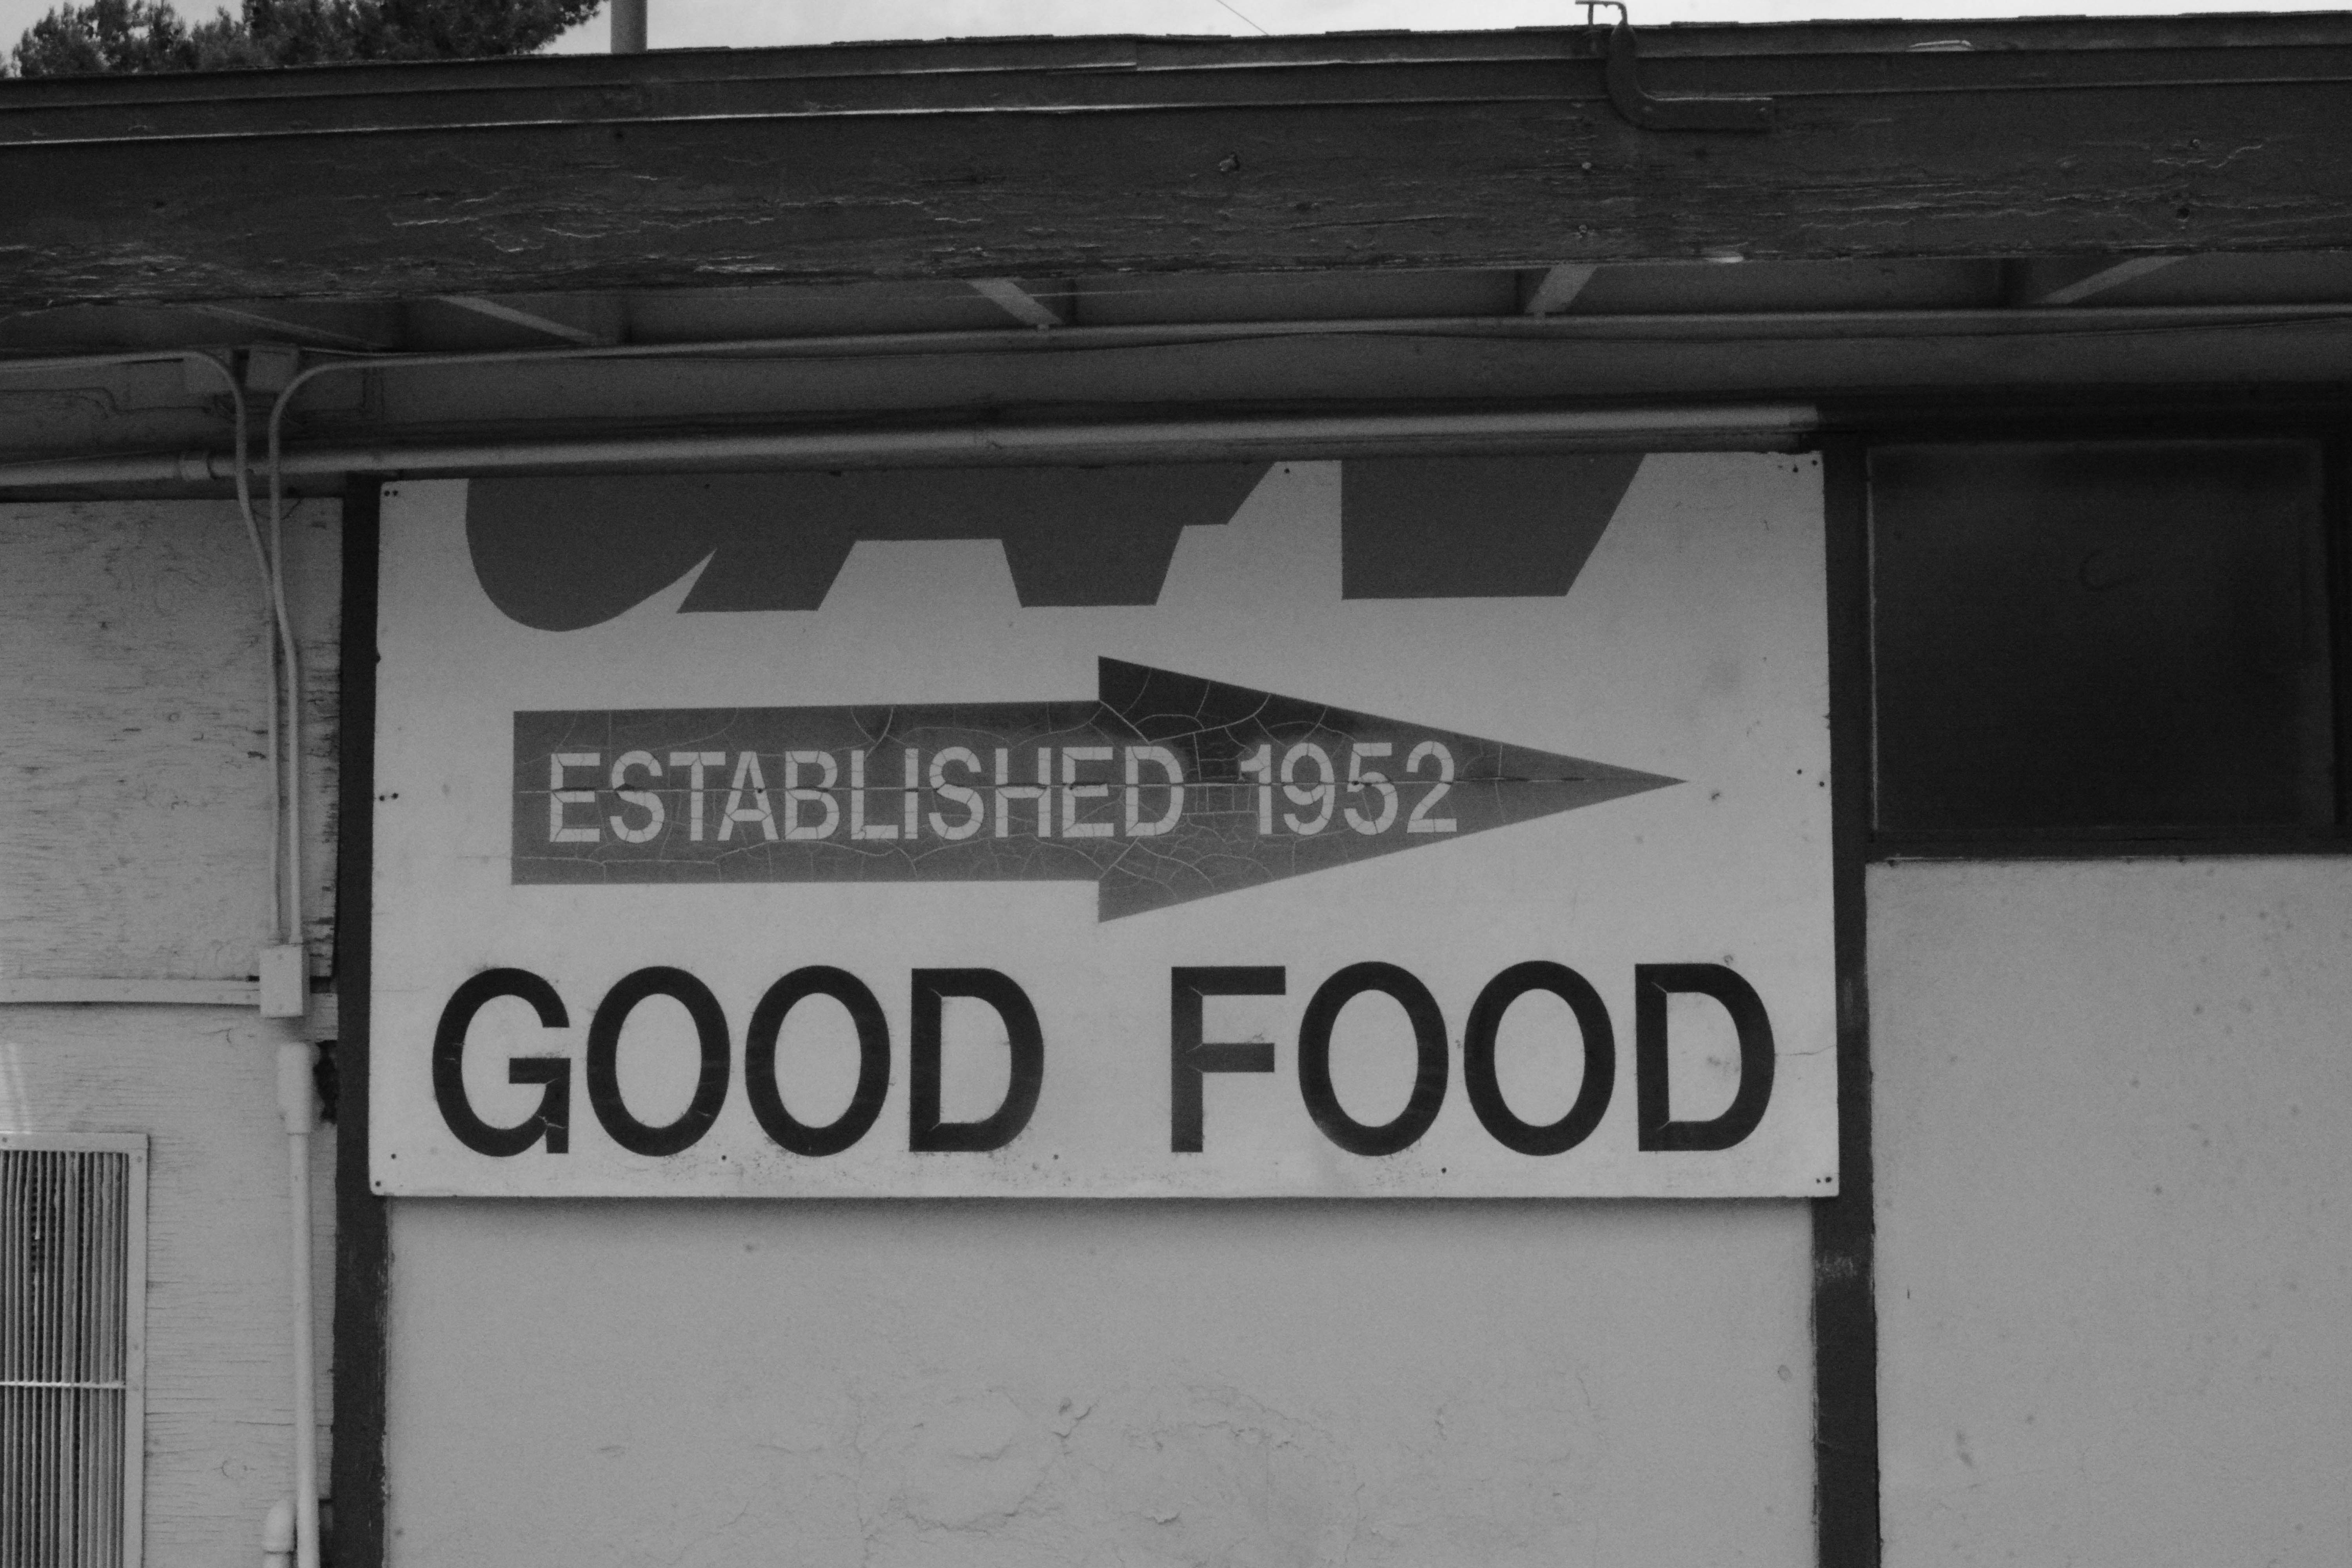
black and white, white, advertising, sign, street sign, black, monochrome, signage, lane, route66, monochrome photography, automotive exterior, vehicle registration plate